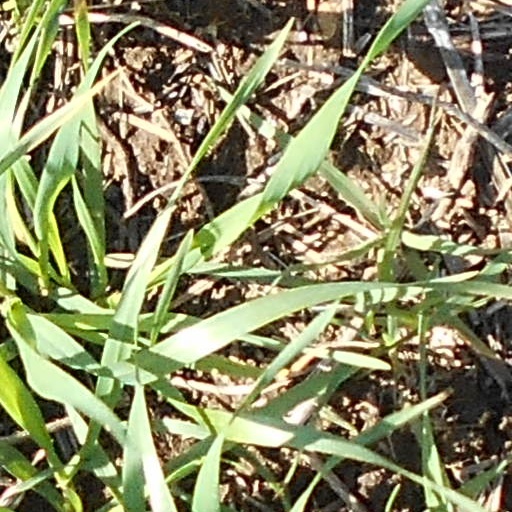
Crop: wheat